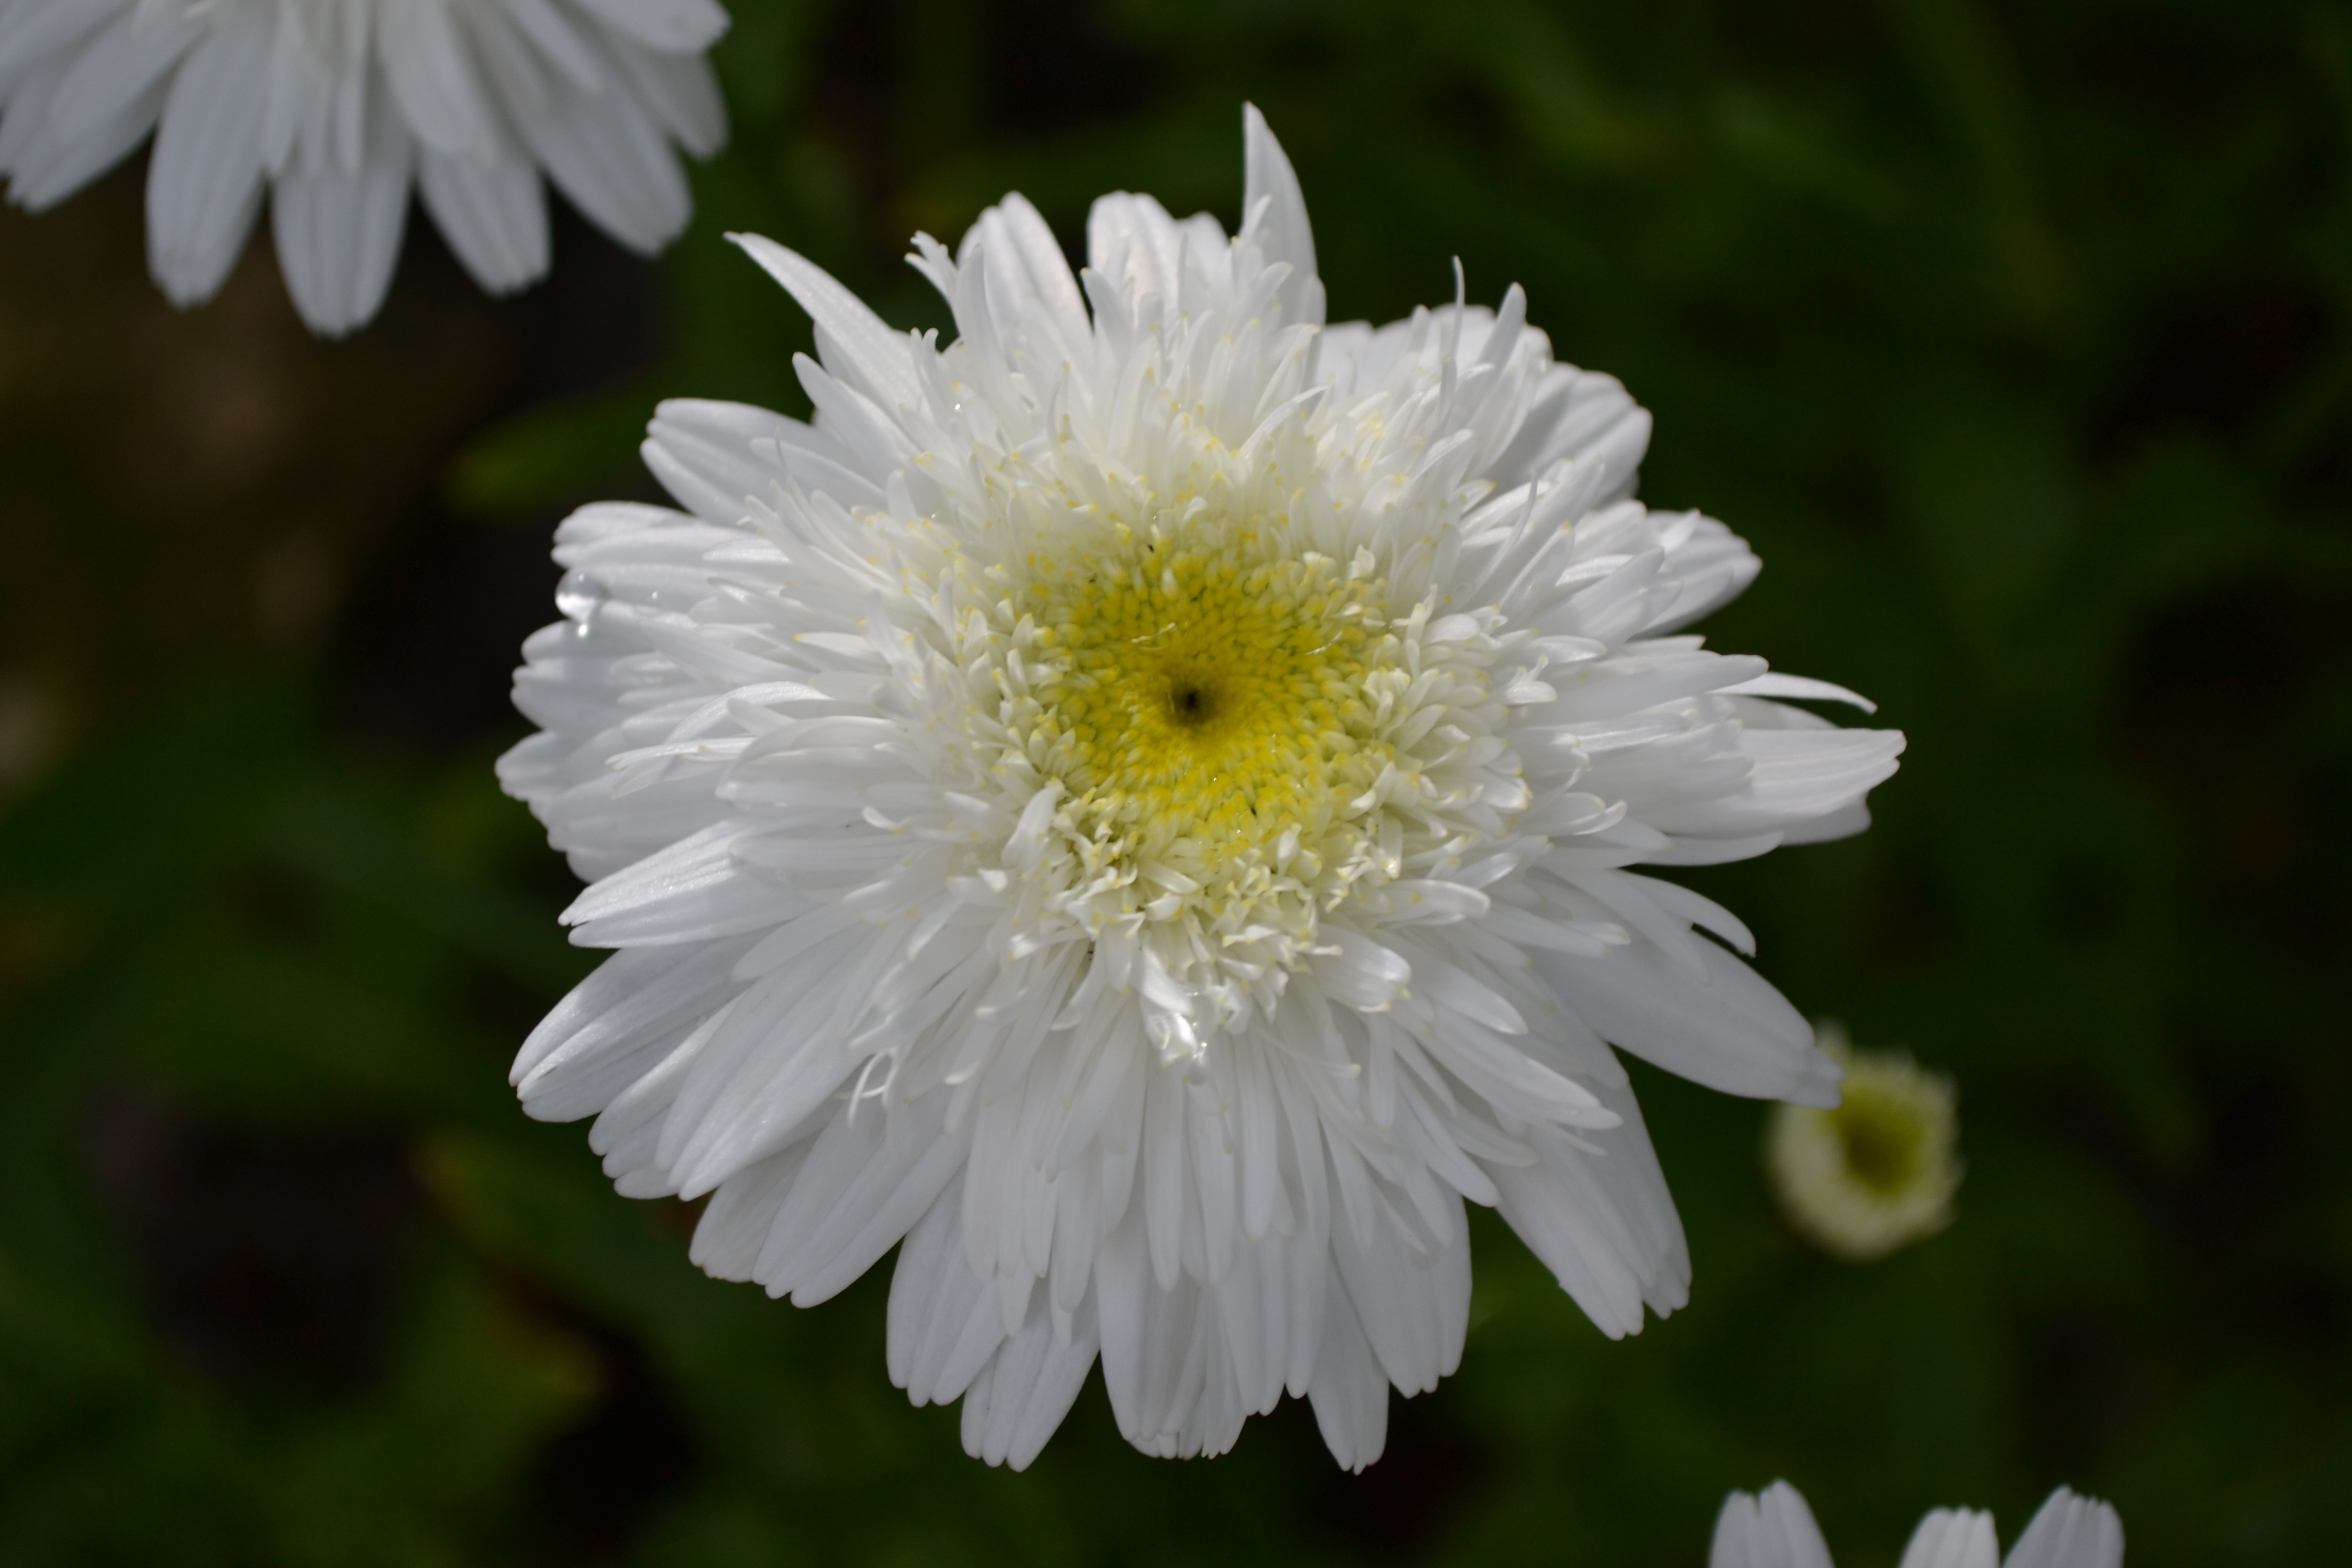
nature, plant, white, flower, petal, daisy, botany, flora, wildflower, close up, macro photography, flowering plant, daisy family, asterales, oxeye daisy, annual plant, plant stem, land plant, chamaemelum nobile, marguerite daisy, chrysanths